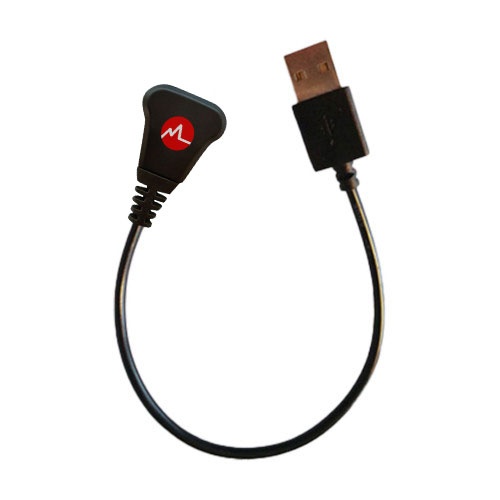
MZ-Switch Charger
Keeps you charged and ready to go. The MZ-Switch charger is built to charge through your USB computer port only. One full charge keeps you going for up to six months. Connect the USB charging cable to the back of your MZ-Switch and charge for up to 45 minutes. To protect your battery we don’t recommend using a 9 volt charger - plug it into the USB port in your computer instead. A full charge lasts up to 6 months - depending on how hard you go. Battery charging lights: Pulsing red = no battery. Pulsing green = fully charged. You’ll get a handy notification when you have less than 20% battery. You can also check the battery level in the Workout screen whenever you like.
Brand: Our Fitness Products
Category: Sporting Goods > Fitness & General Exercise Equipment > Cardio > Cardio Machine Accessories & Parts > Exercise Bike Accessories & Parts > Exercise Bike Computers